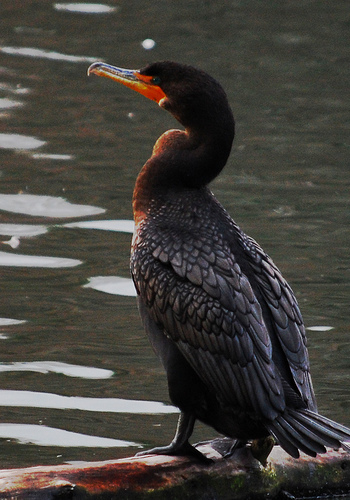
this is a big bird with scales and rubbery feathers, a long crooked neck and hooked bill.
big bird with long neck,
this bird has a long neck, a spotted back, and webbed feet
this bird has black plumage with a red and yellow patch on its chest and the lower side of its face, with a very dark black head, and a long, scaly-looking bill.
this is a large black bird with a brown neck and a long orange beak.
a large bird with a long neck, and a long bill
this bird has black primaries with a black crown and orange throat.
the bird has a curved black throat and black back.
this bird has wings that are black and has a long neck
this bird has a long red and black bill, with a black back.
Species: Pelagic Cormorant